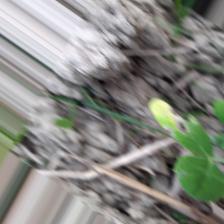
Label: Ascochyta blight